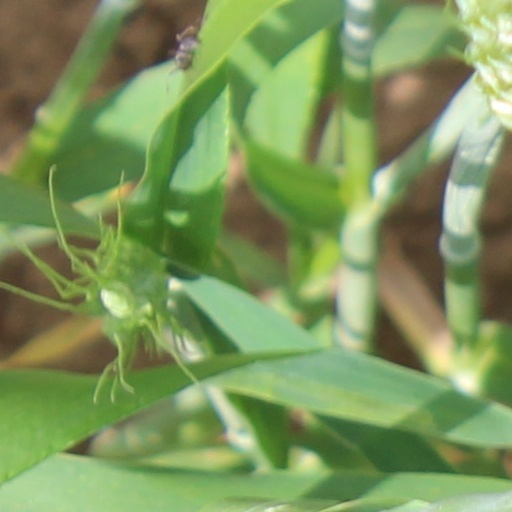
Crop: wheat